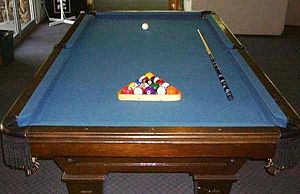
Billard
Et billardbord med baller og en kø.
Billard er fællesbetegnelsen for en række spil, der udøves på et specielt billardbord indeholdende et antal baller, der af spilleren stødes rundt på bordet ved hjælp af en billardkø.